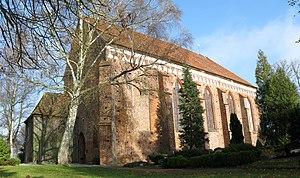
Hohen Viecheln est une municipalité allemande du land de Mecklembourg-Poméranie-Occidentale et l'arrondissement du Mecklembourg-du-Nord-Ouest. En 2012, elle comptait 654 hab.